African-American folktales

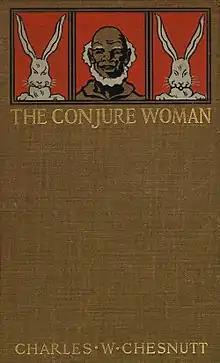
"Conjure Woman" (1899)

The book "Mojo Workin': The Old African American Hoodoo System" discusses the folk spirit High John de Conqueror, whose spirit lies within the "John the Conqueror root" in the Hoodoo tradition. In African-American folk stories, High John de Conqueror was an African prince who was kidnapped from Africa and enslaved in the United States. He was a trickster and used his charm to deceive and outsmart his slaveholders. After the American Civil War, before High John de Conqueror returned to Africa, he told the newly freed slaves that if they ever needed his spirit for freedom, his spirit would be at rest within a root they could use. According to some scholars, the origin of High John de Conqueror may have originated from African male deities such as Elegua, who is a trickster spirit in West Africa.